Building at 614 Main Street

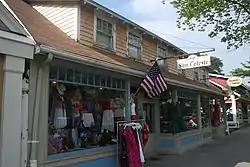

The building at 614 Main Street in Barnstable, Massachusetts is a modest commercial building built in 1910, during the area's main period of development as a commercial district. Stylistically, the single story wood-frame building is similar to 606 Main Street, although it has more obvious Arts and Crafts features, including exposed rafters. The building has a gable roof, whose front slope includes a shed-roof dormer providing access to storage space above the stores.